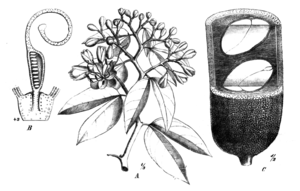
En Guyane, plus de 1 200 espèces arborées indigènes sont actuellement répertoriées. De nouvelles espèces sont régulièrement décrites. Une liste plus complète de 1 581 espèces a été publiée en 2009. La liste suivante est donc loin d'être exhaustive !